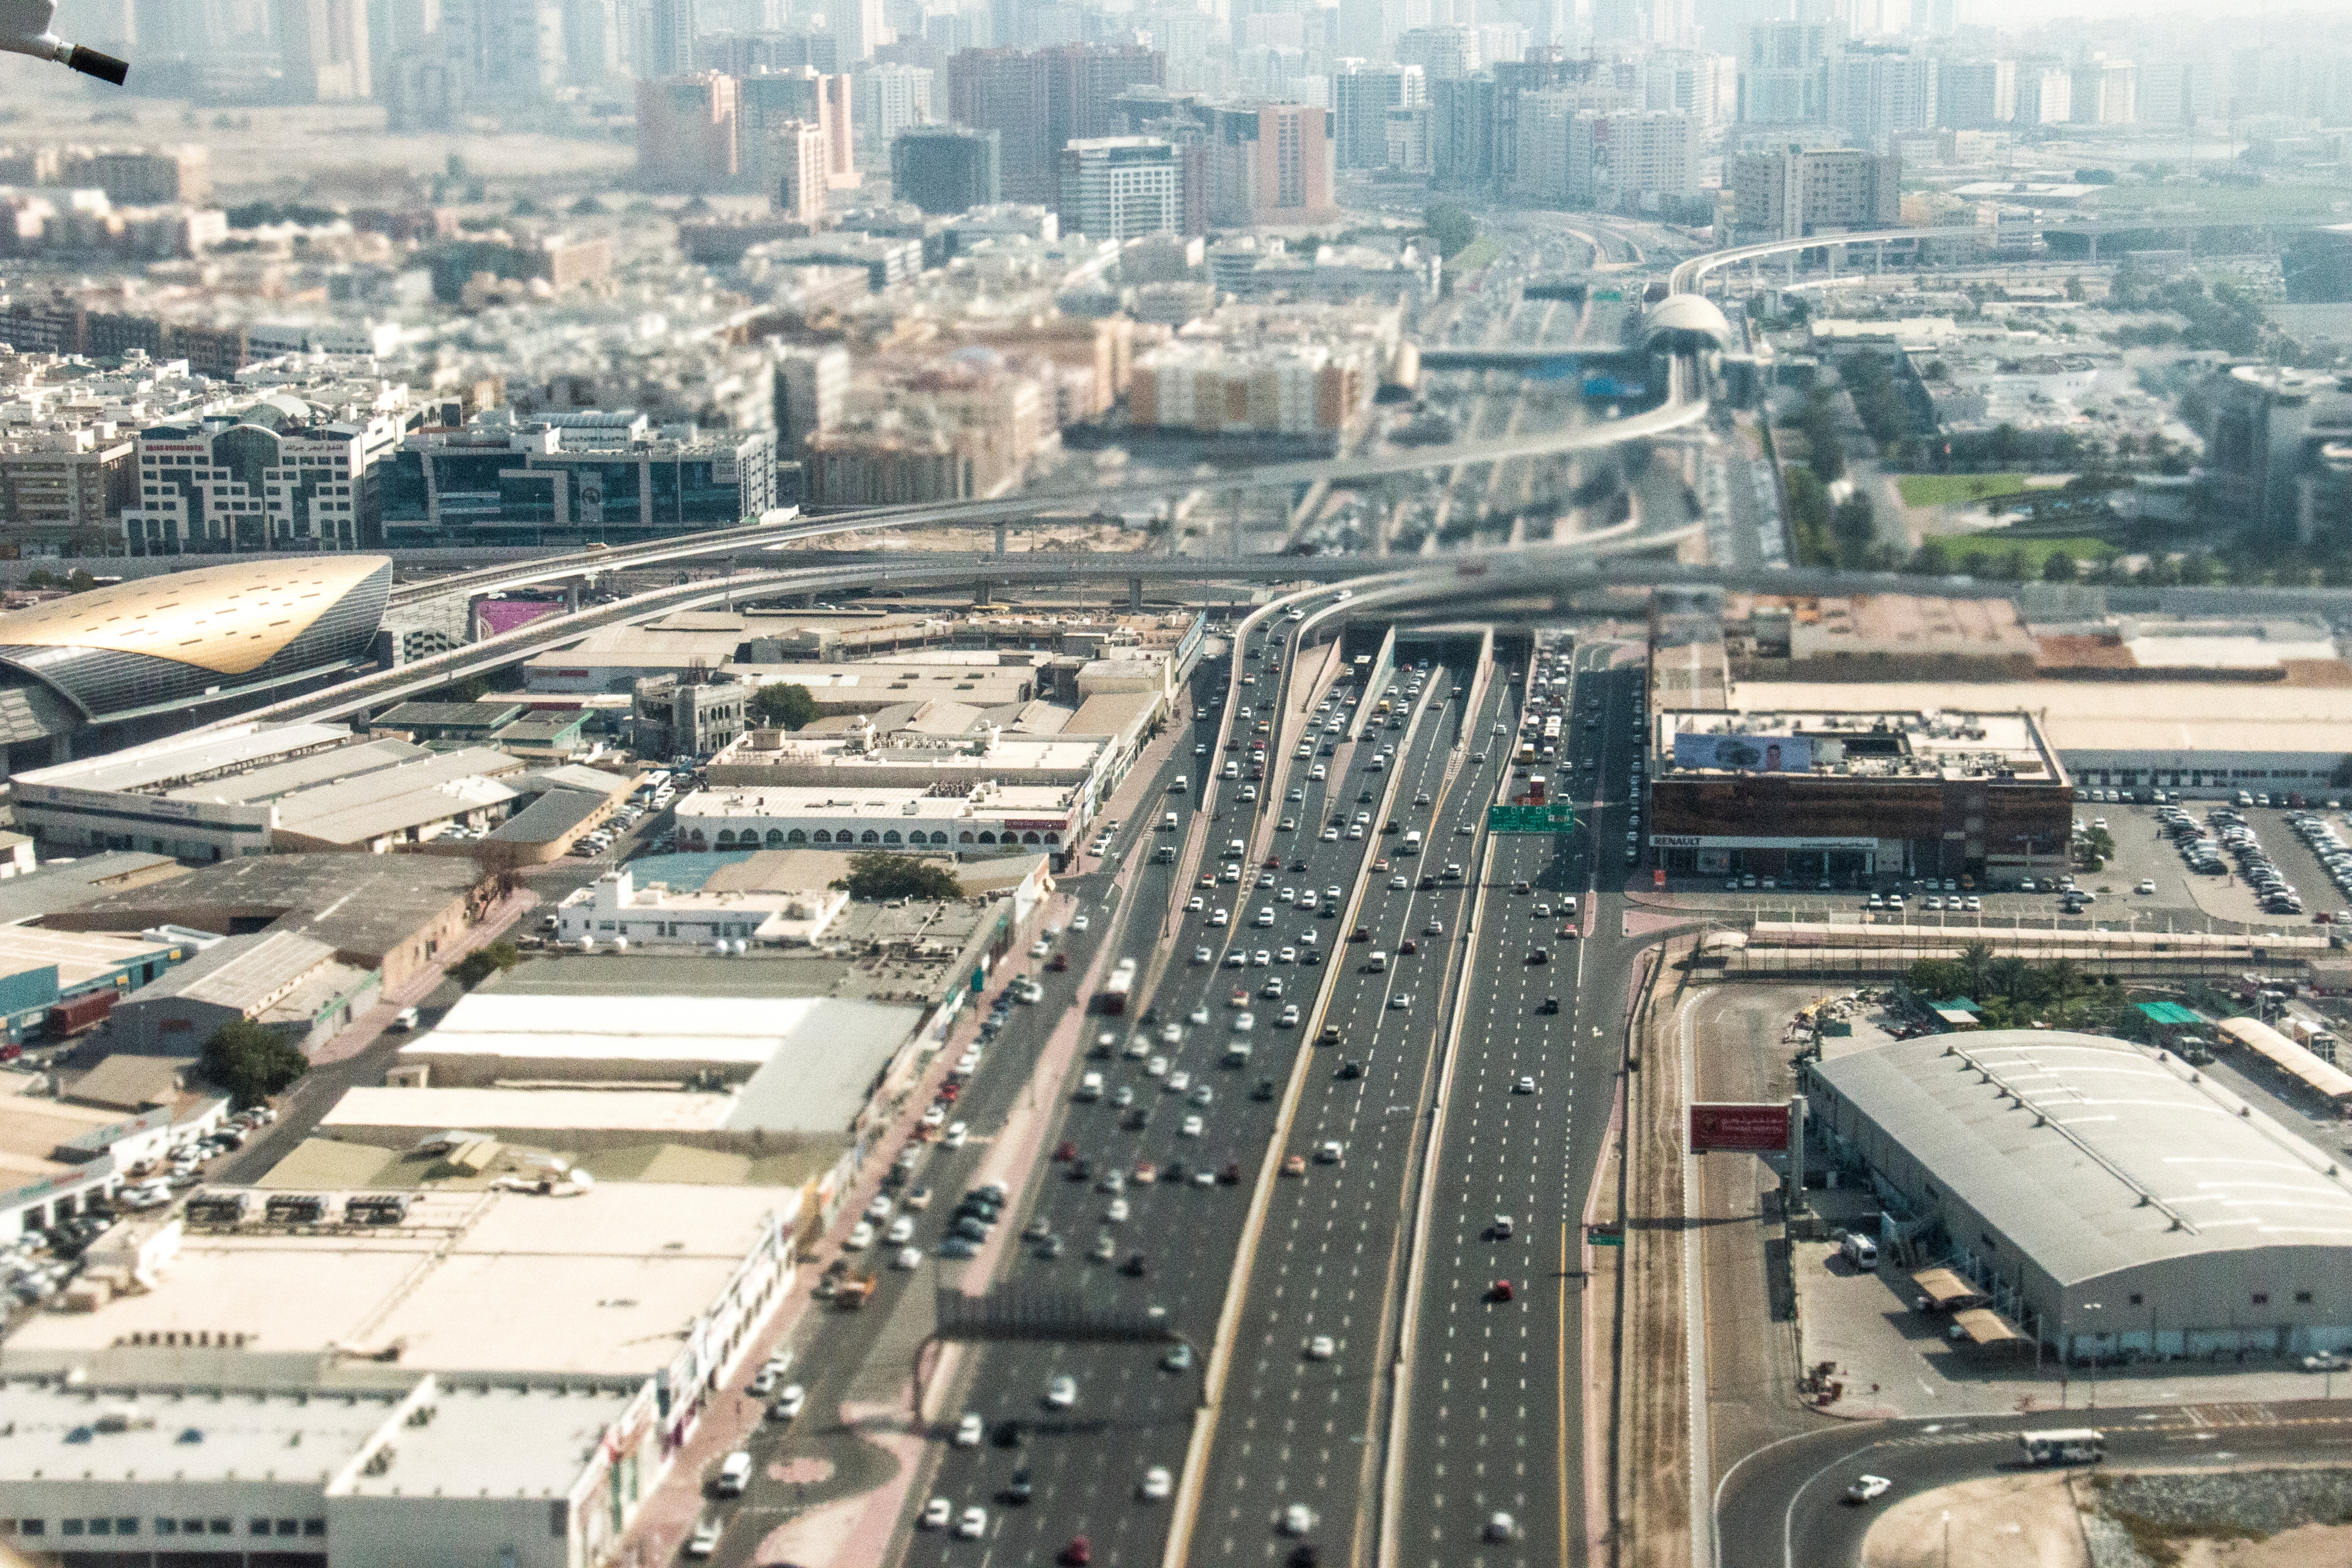
road, traffic, photography, highway, city, skyscraper, overpass, cityscape, downtown, transport, stadium, public transport, infrastructure, metropolis, bird's eye view, aerial photography, skyway, residential area, metropolitan area, sport venue, controlled access highway, traffic congestion